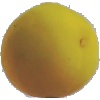
Label: Peach 2